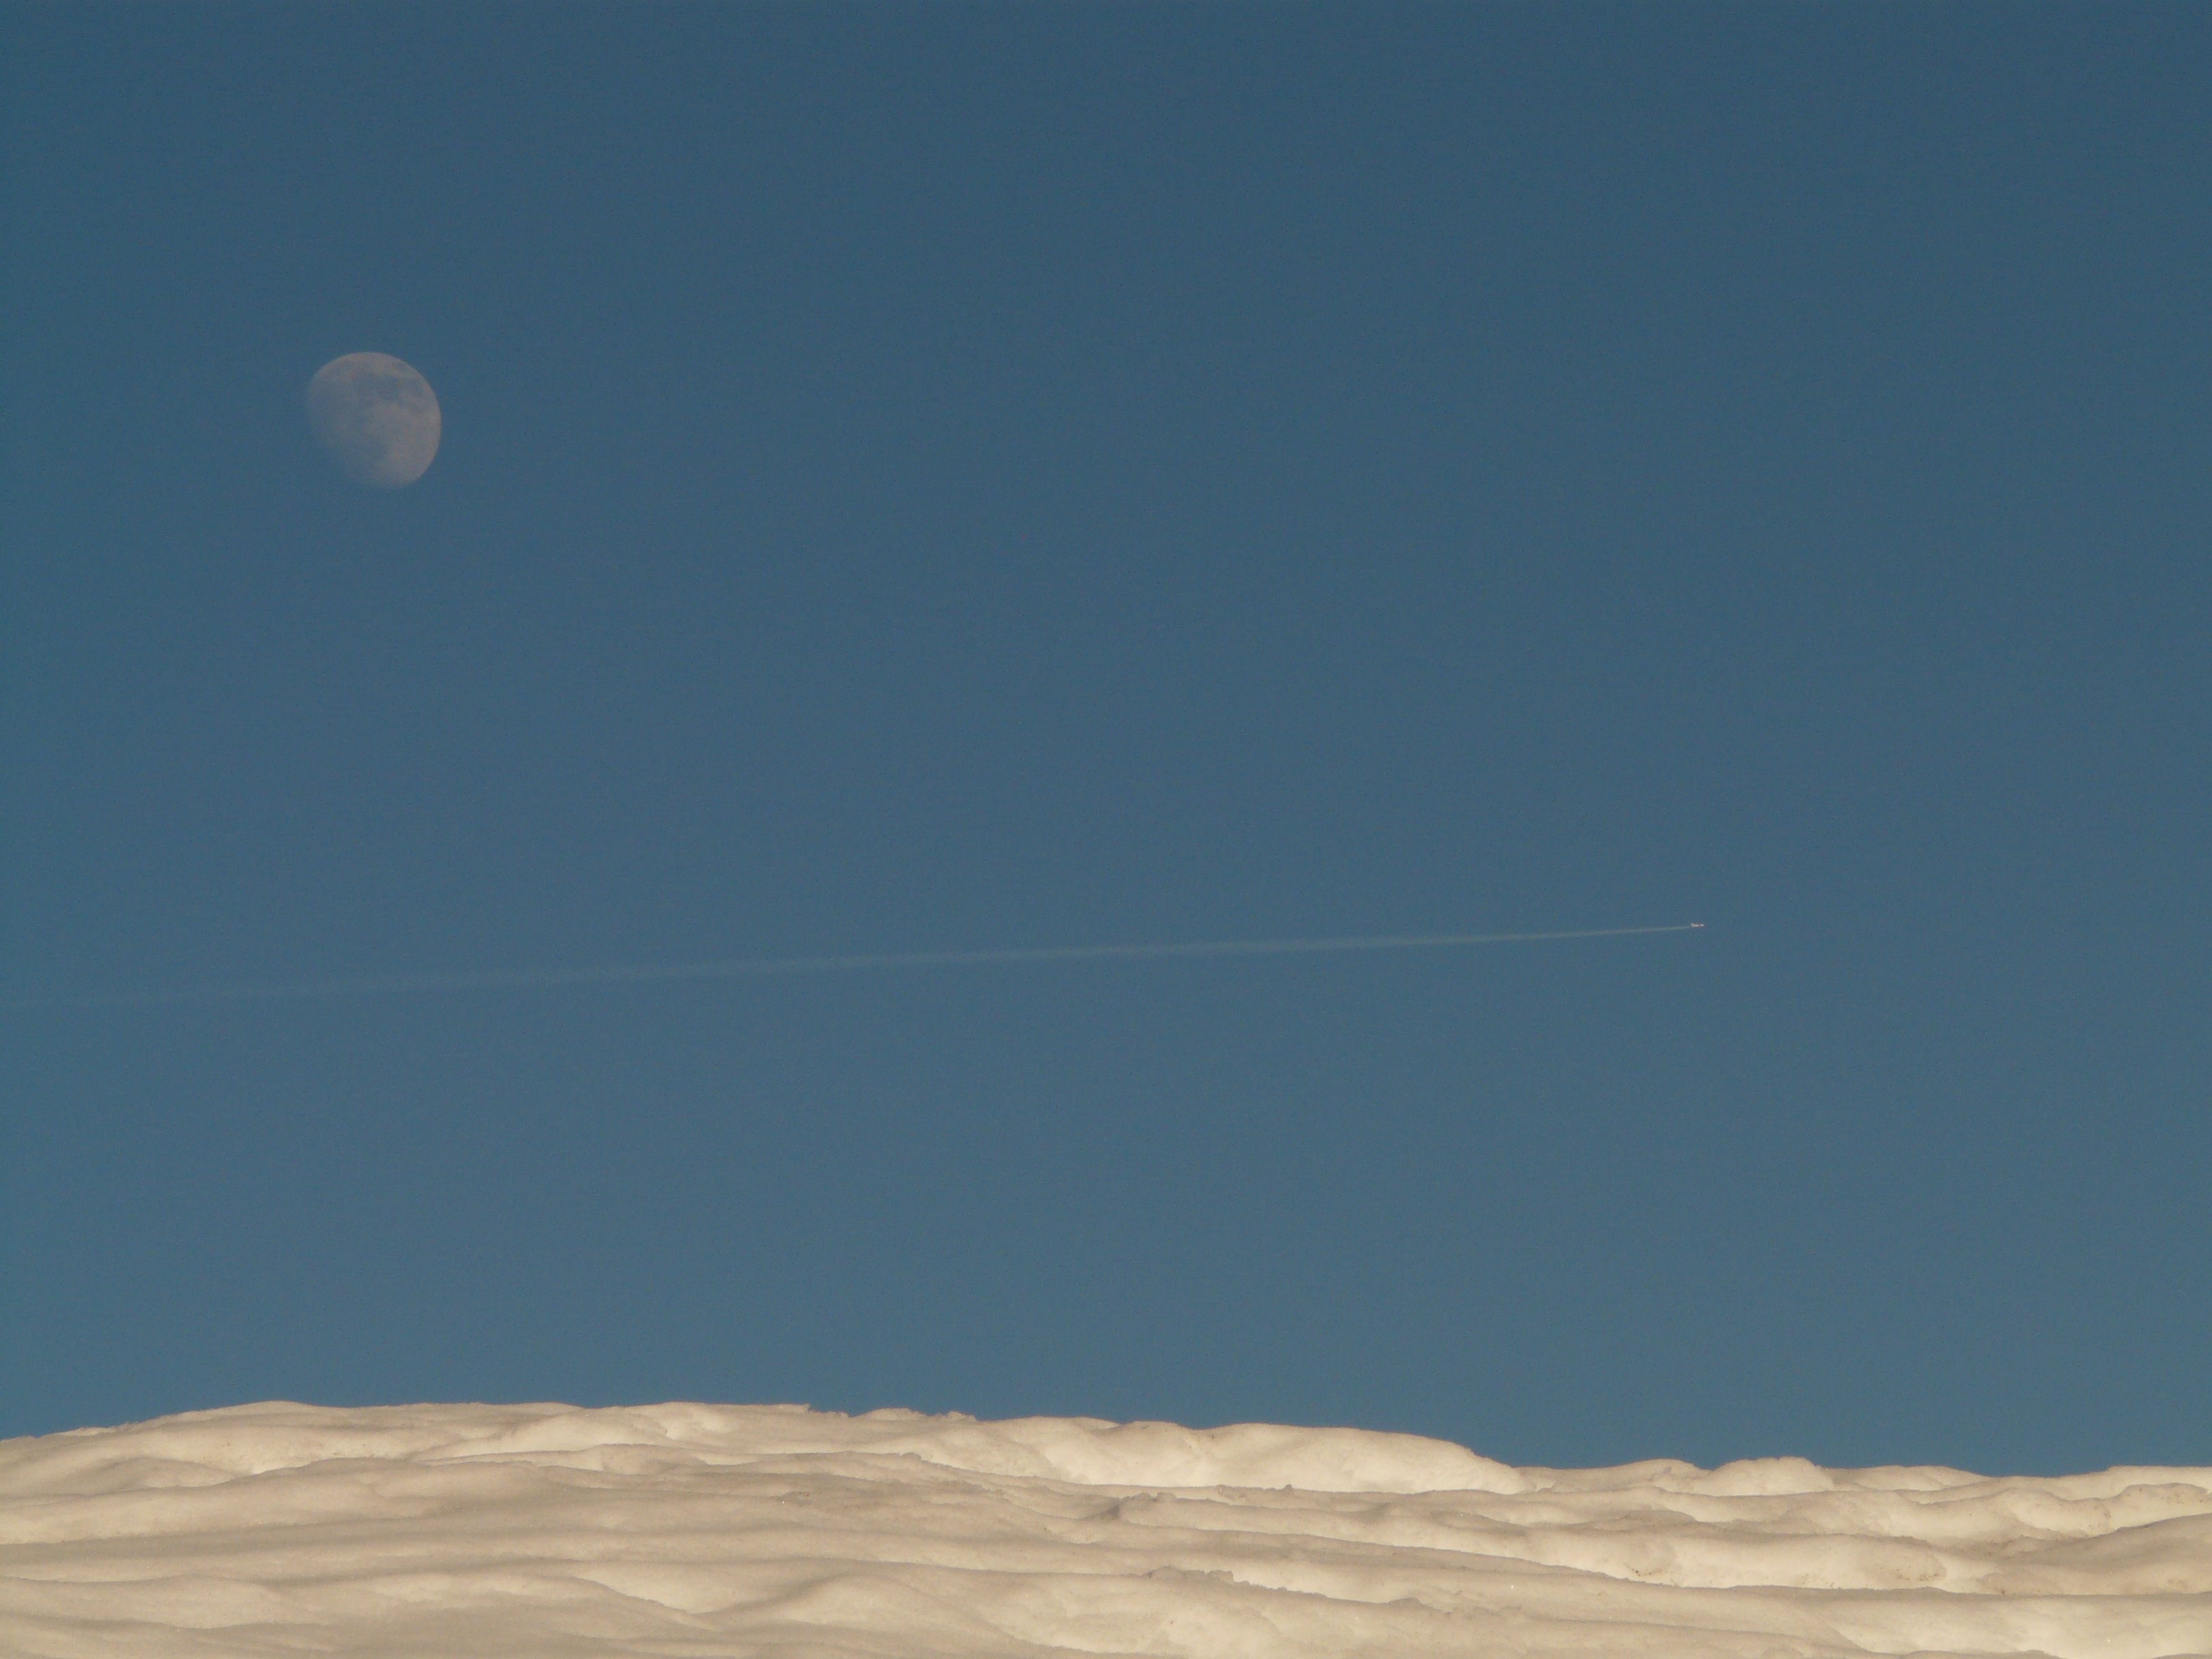
horizon, snow, cold, winter, cloud, sky, white, aircraft, snowy, moon, contrail, wintry, astronomical object, atmosphere of earth, smond